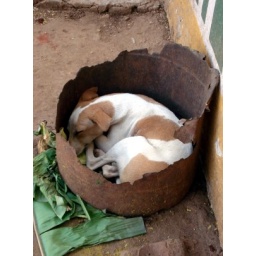
i took this near anakatti forest checkpost! this dog was havin a nap!